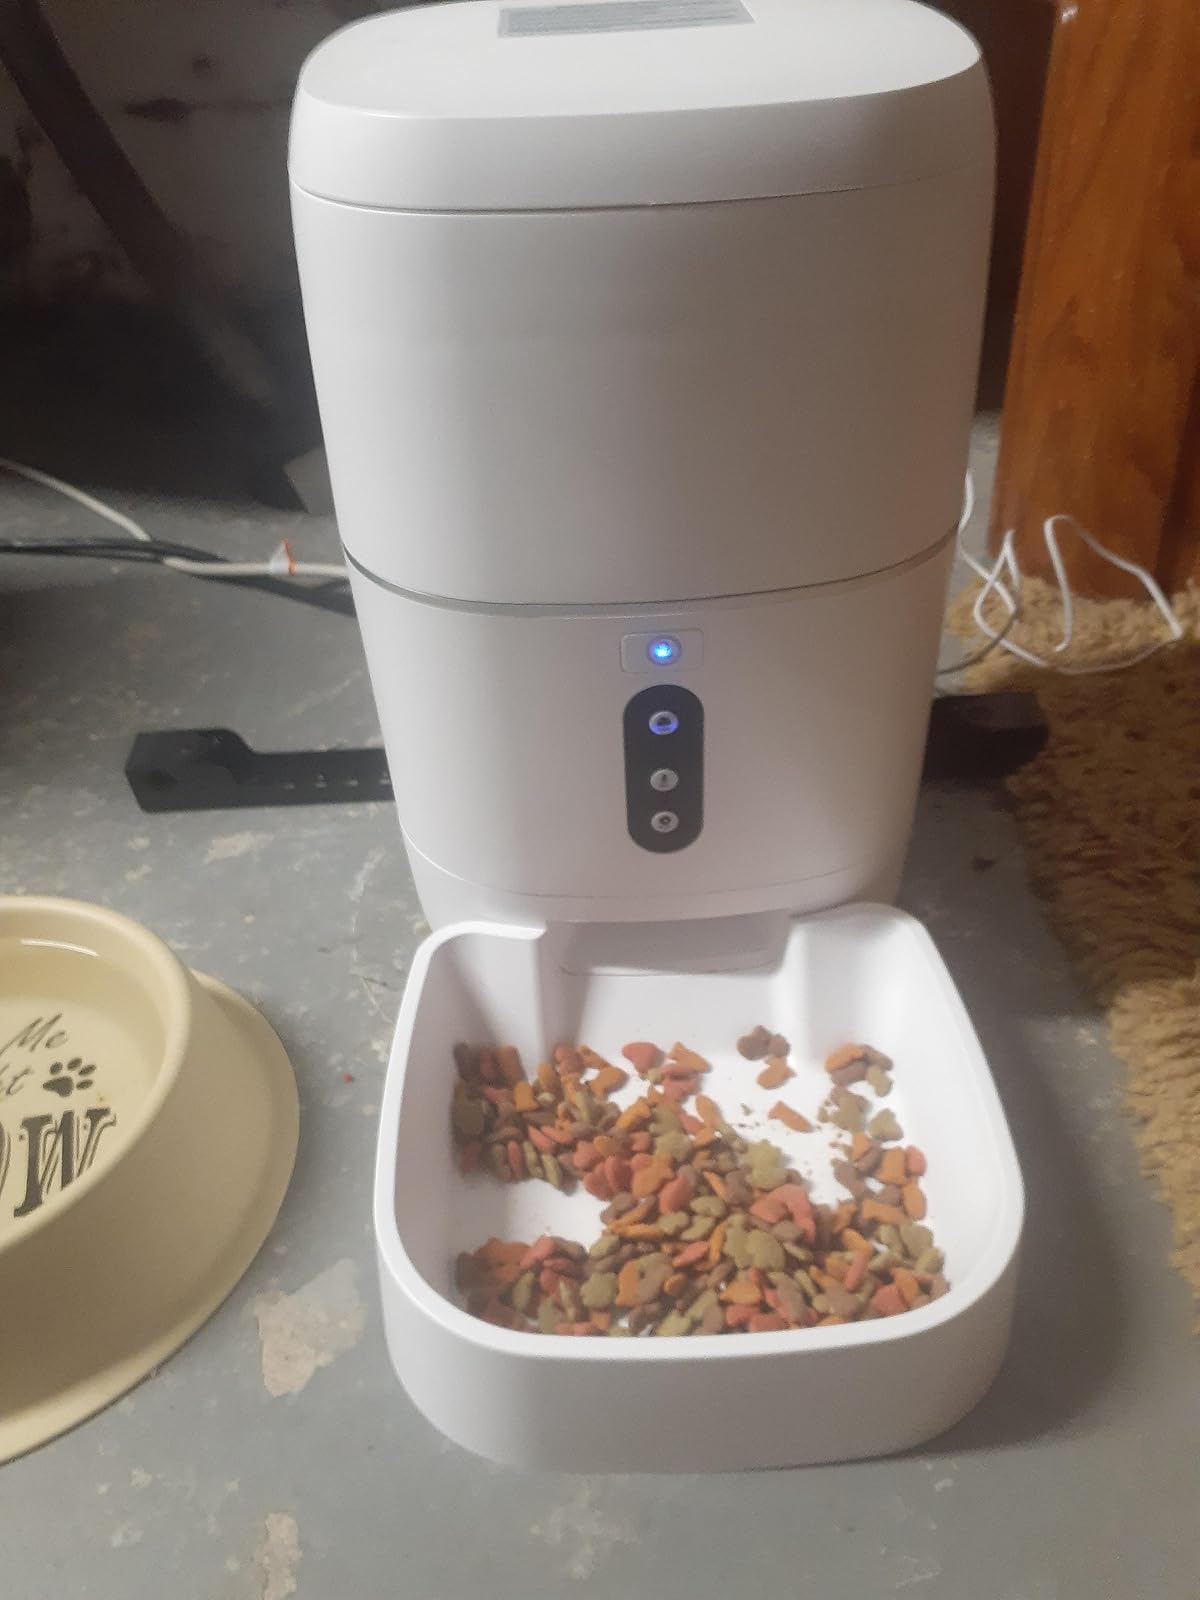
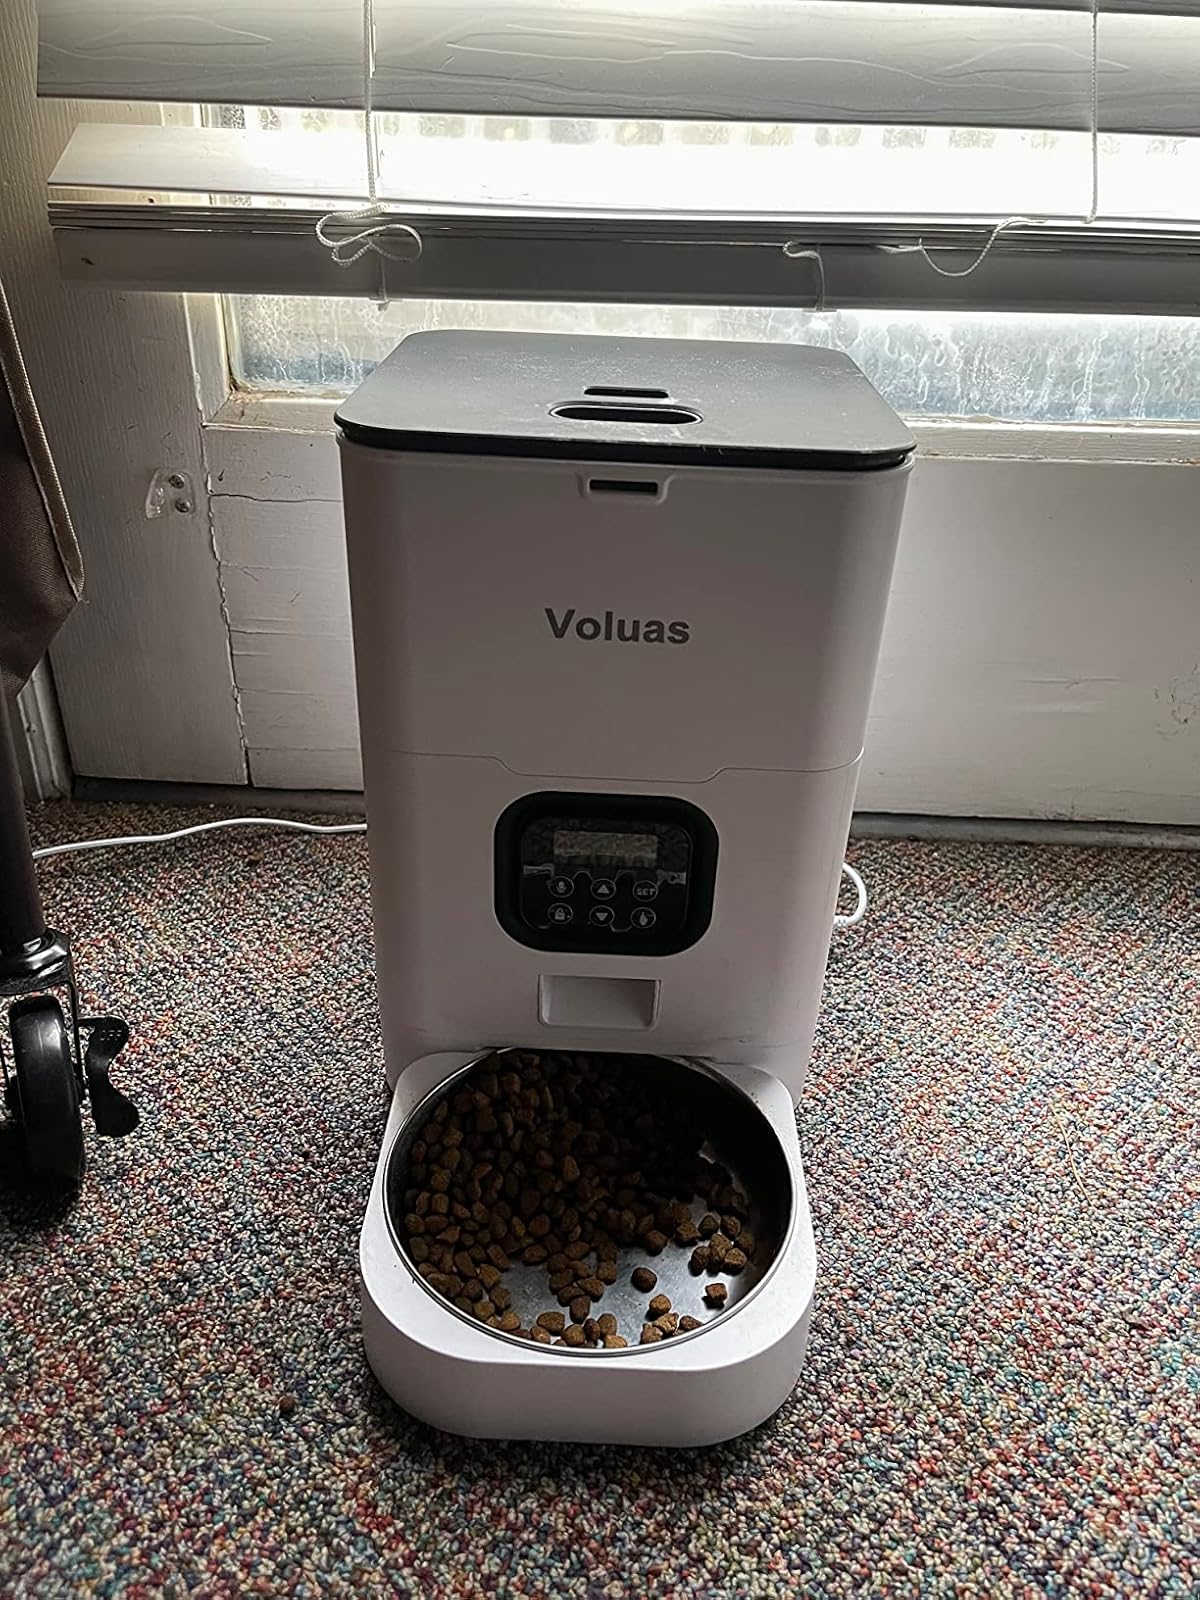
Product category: items_feeder
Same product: no